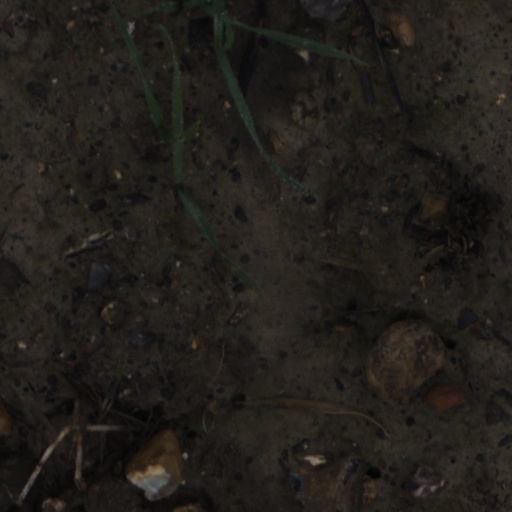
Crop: wheat